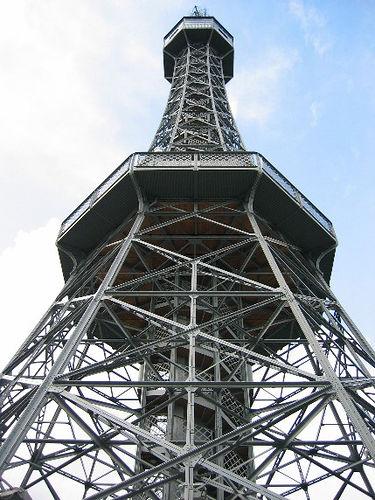
Weather: cloudy or overcast